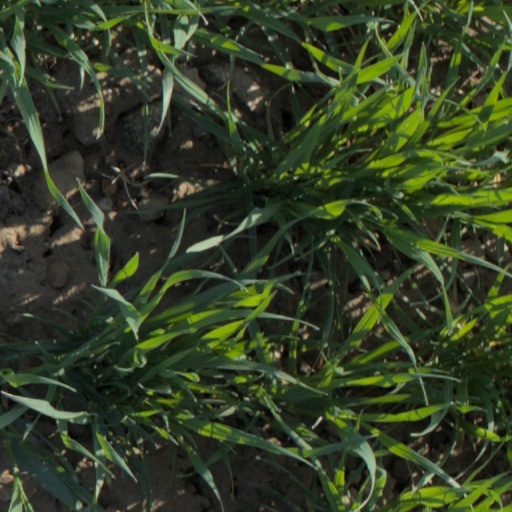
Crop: wheat